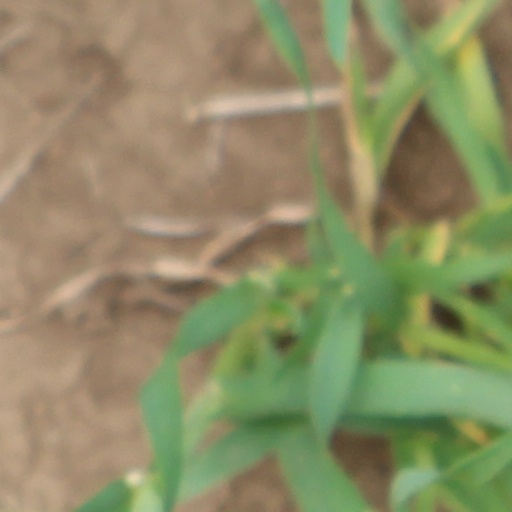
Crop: wheat